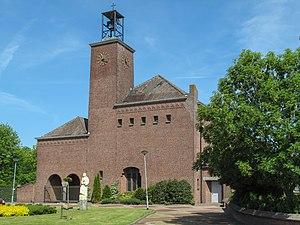
Venhuizen est un village situé dans la commune néerlandaise de Drechterland, dans la province de la Hollande-Septentrionale. En 2007, le village comptait 2 620 habitants.